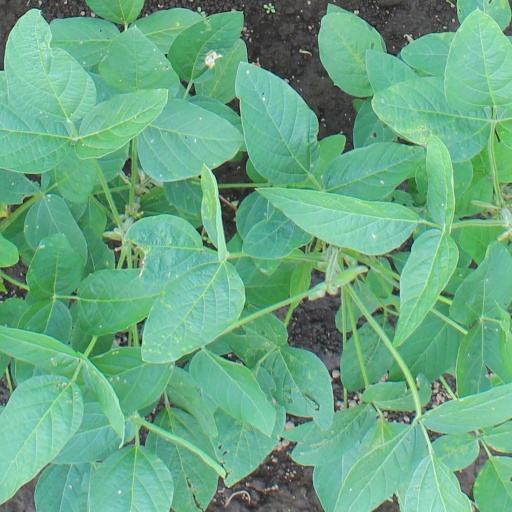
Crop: soybean